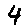
Label: 4